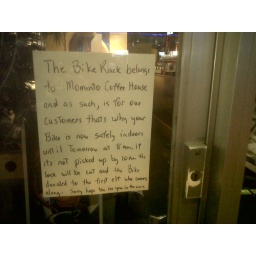
Found this sign in a shop window on 4th (near the Naam restaurant). Apparently the bike rack belongs to the cafe.